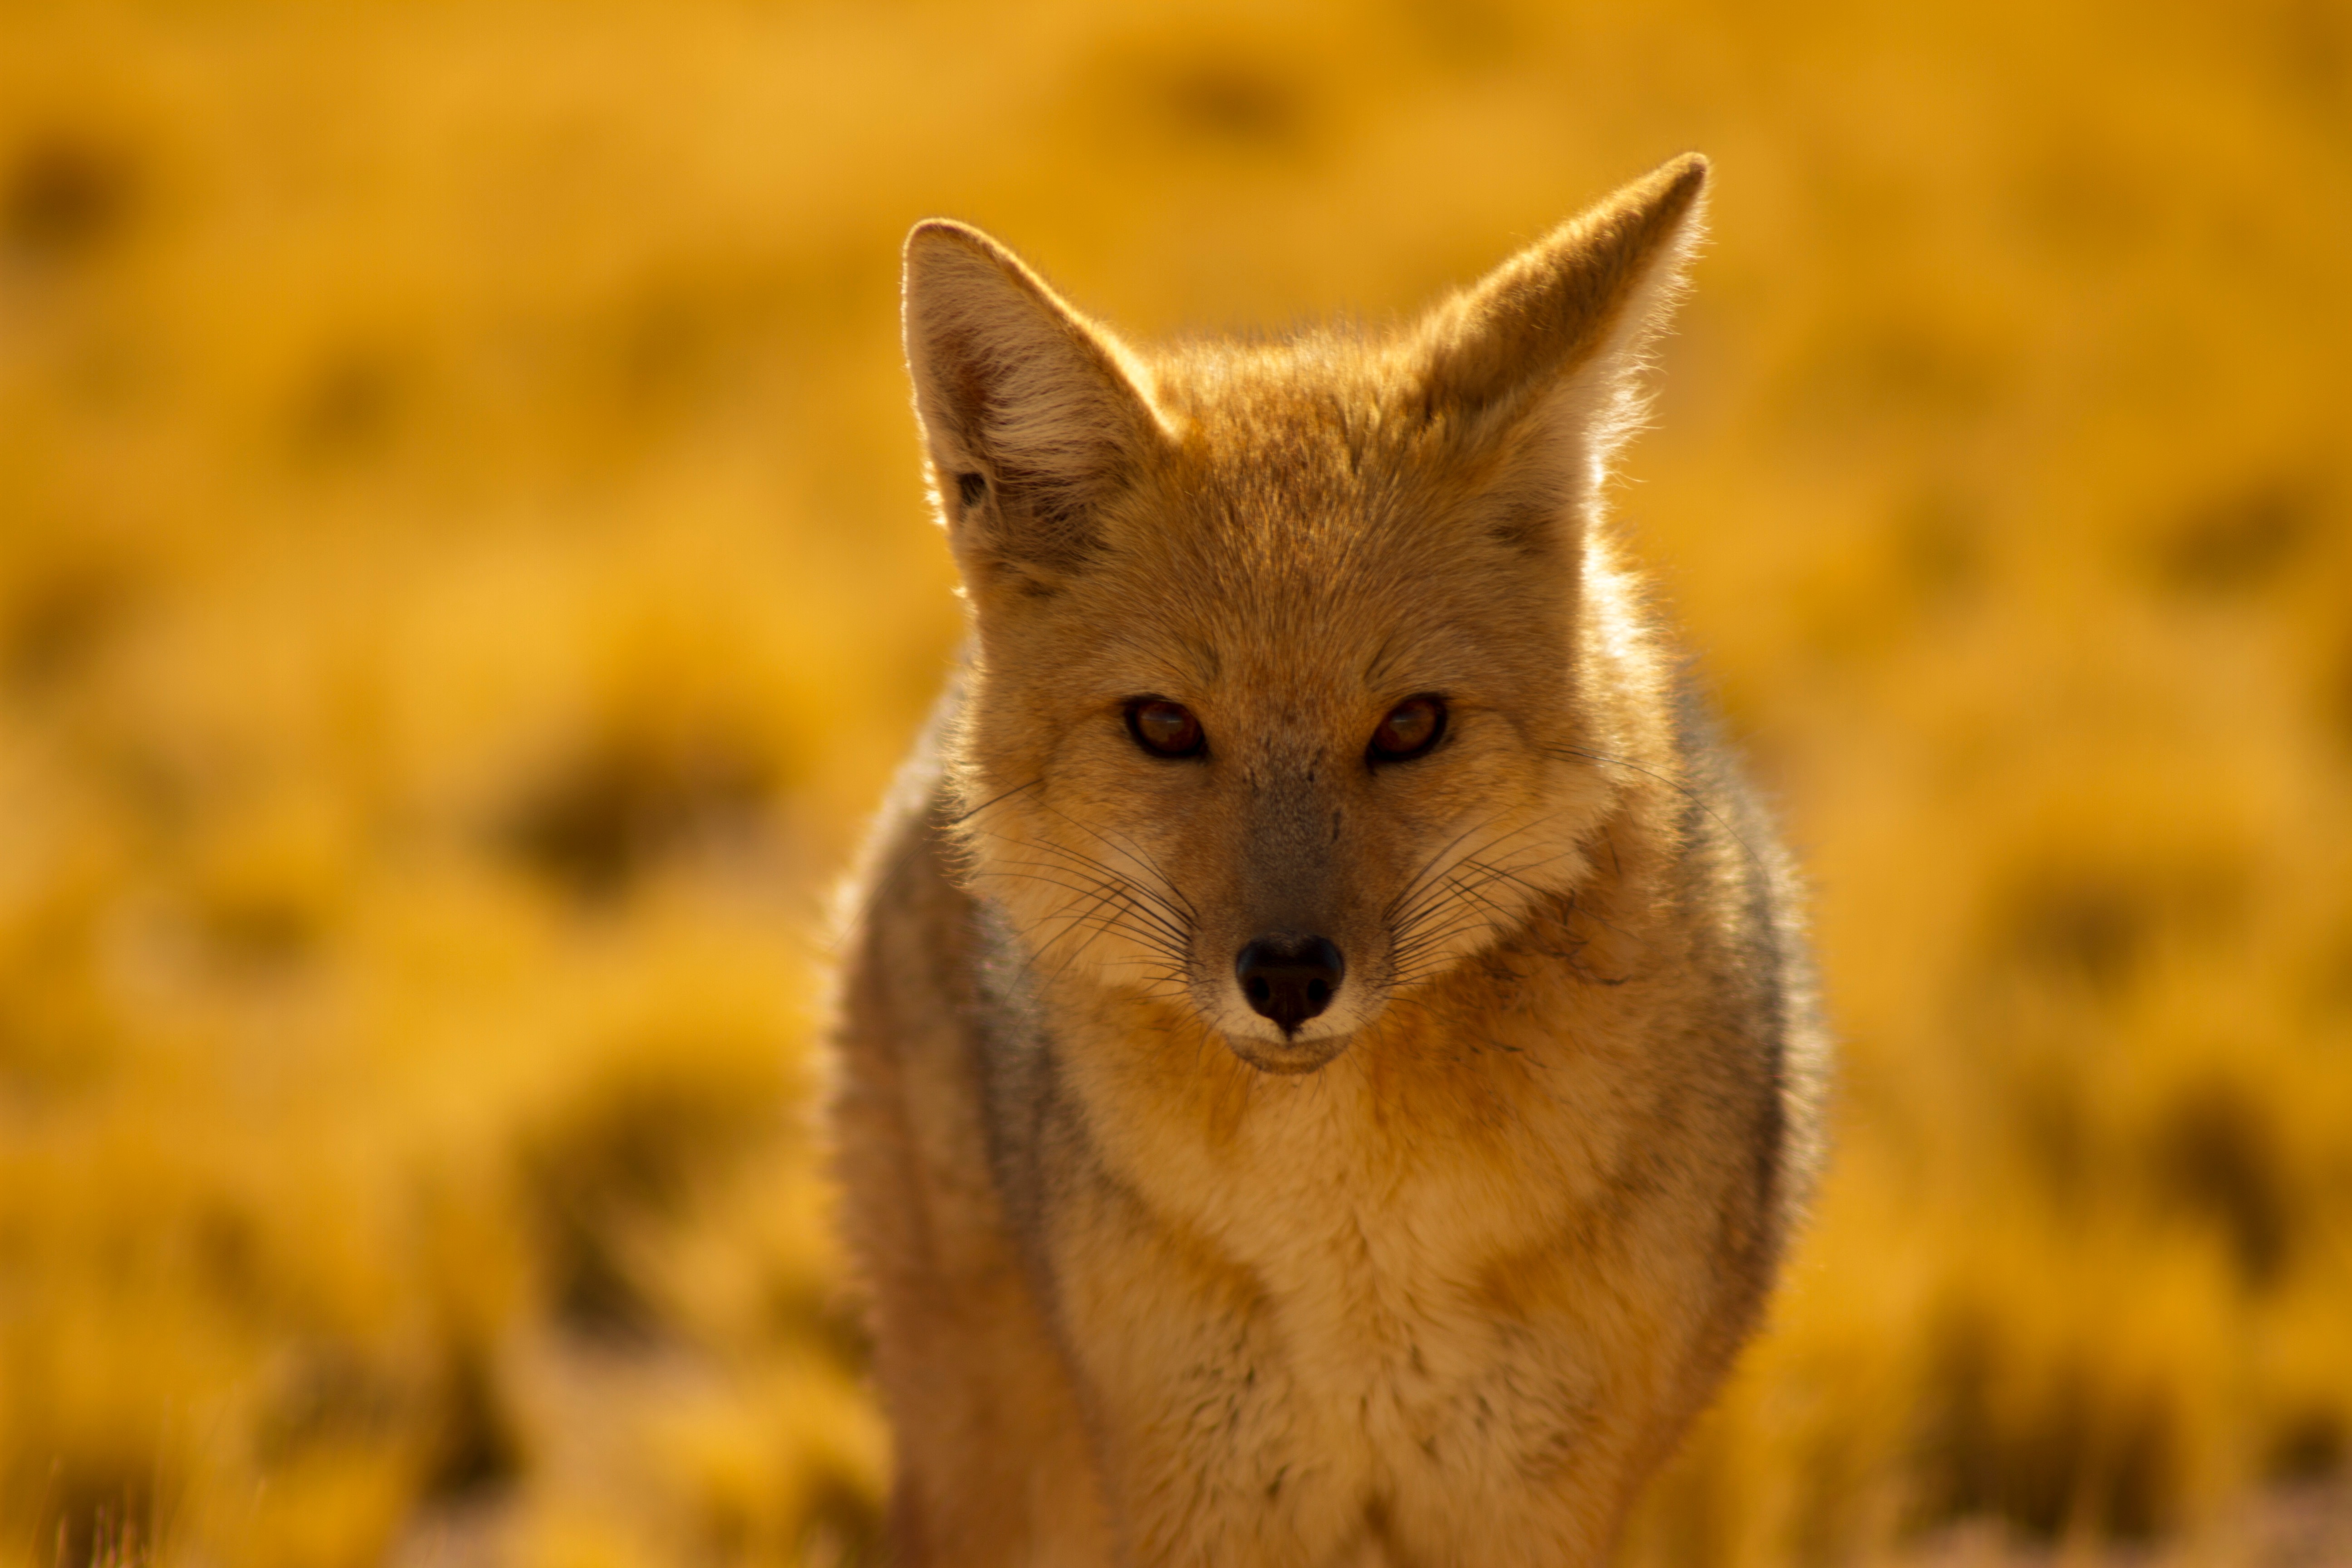
wildlife, mammal, fox, coyote, fauna, red fox, vertebrate, jackal, dog like mammal, kit fox, grey fox